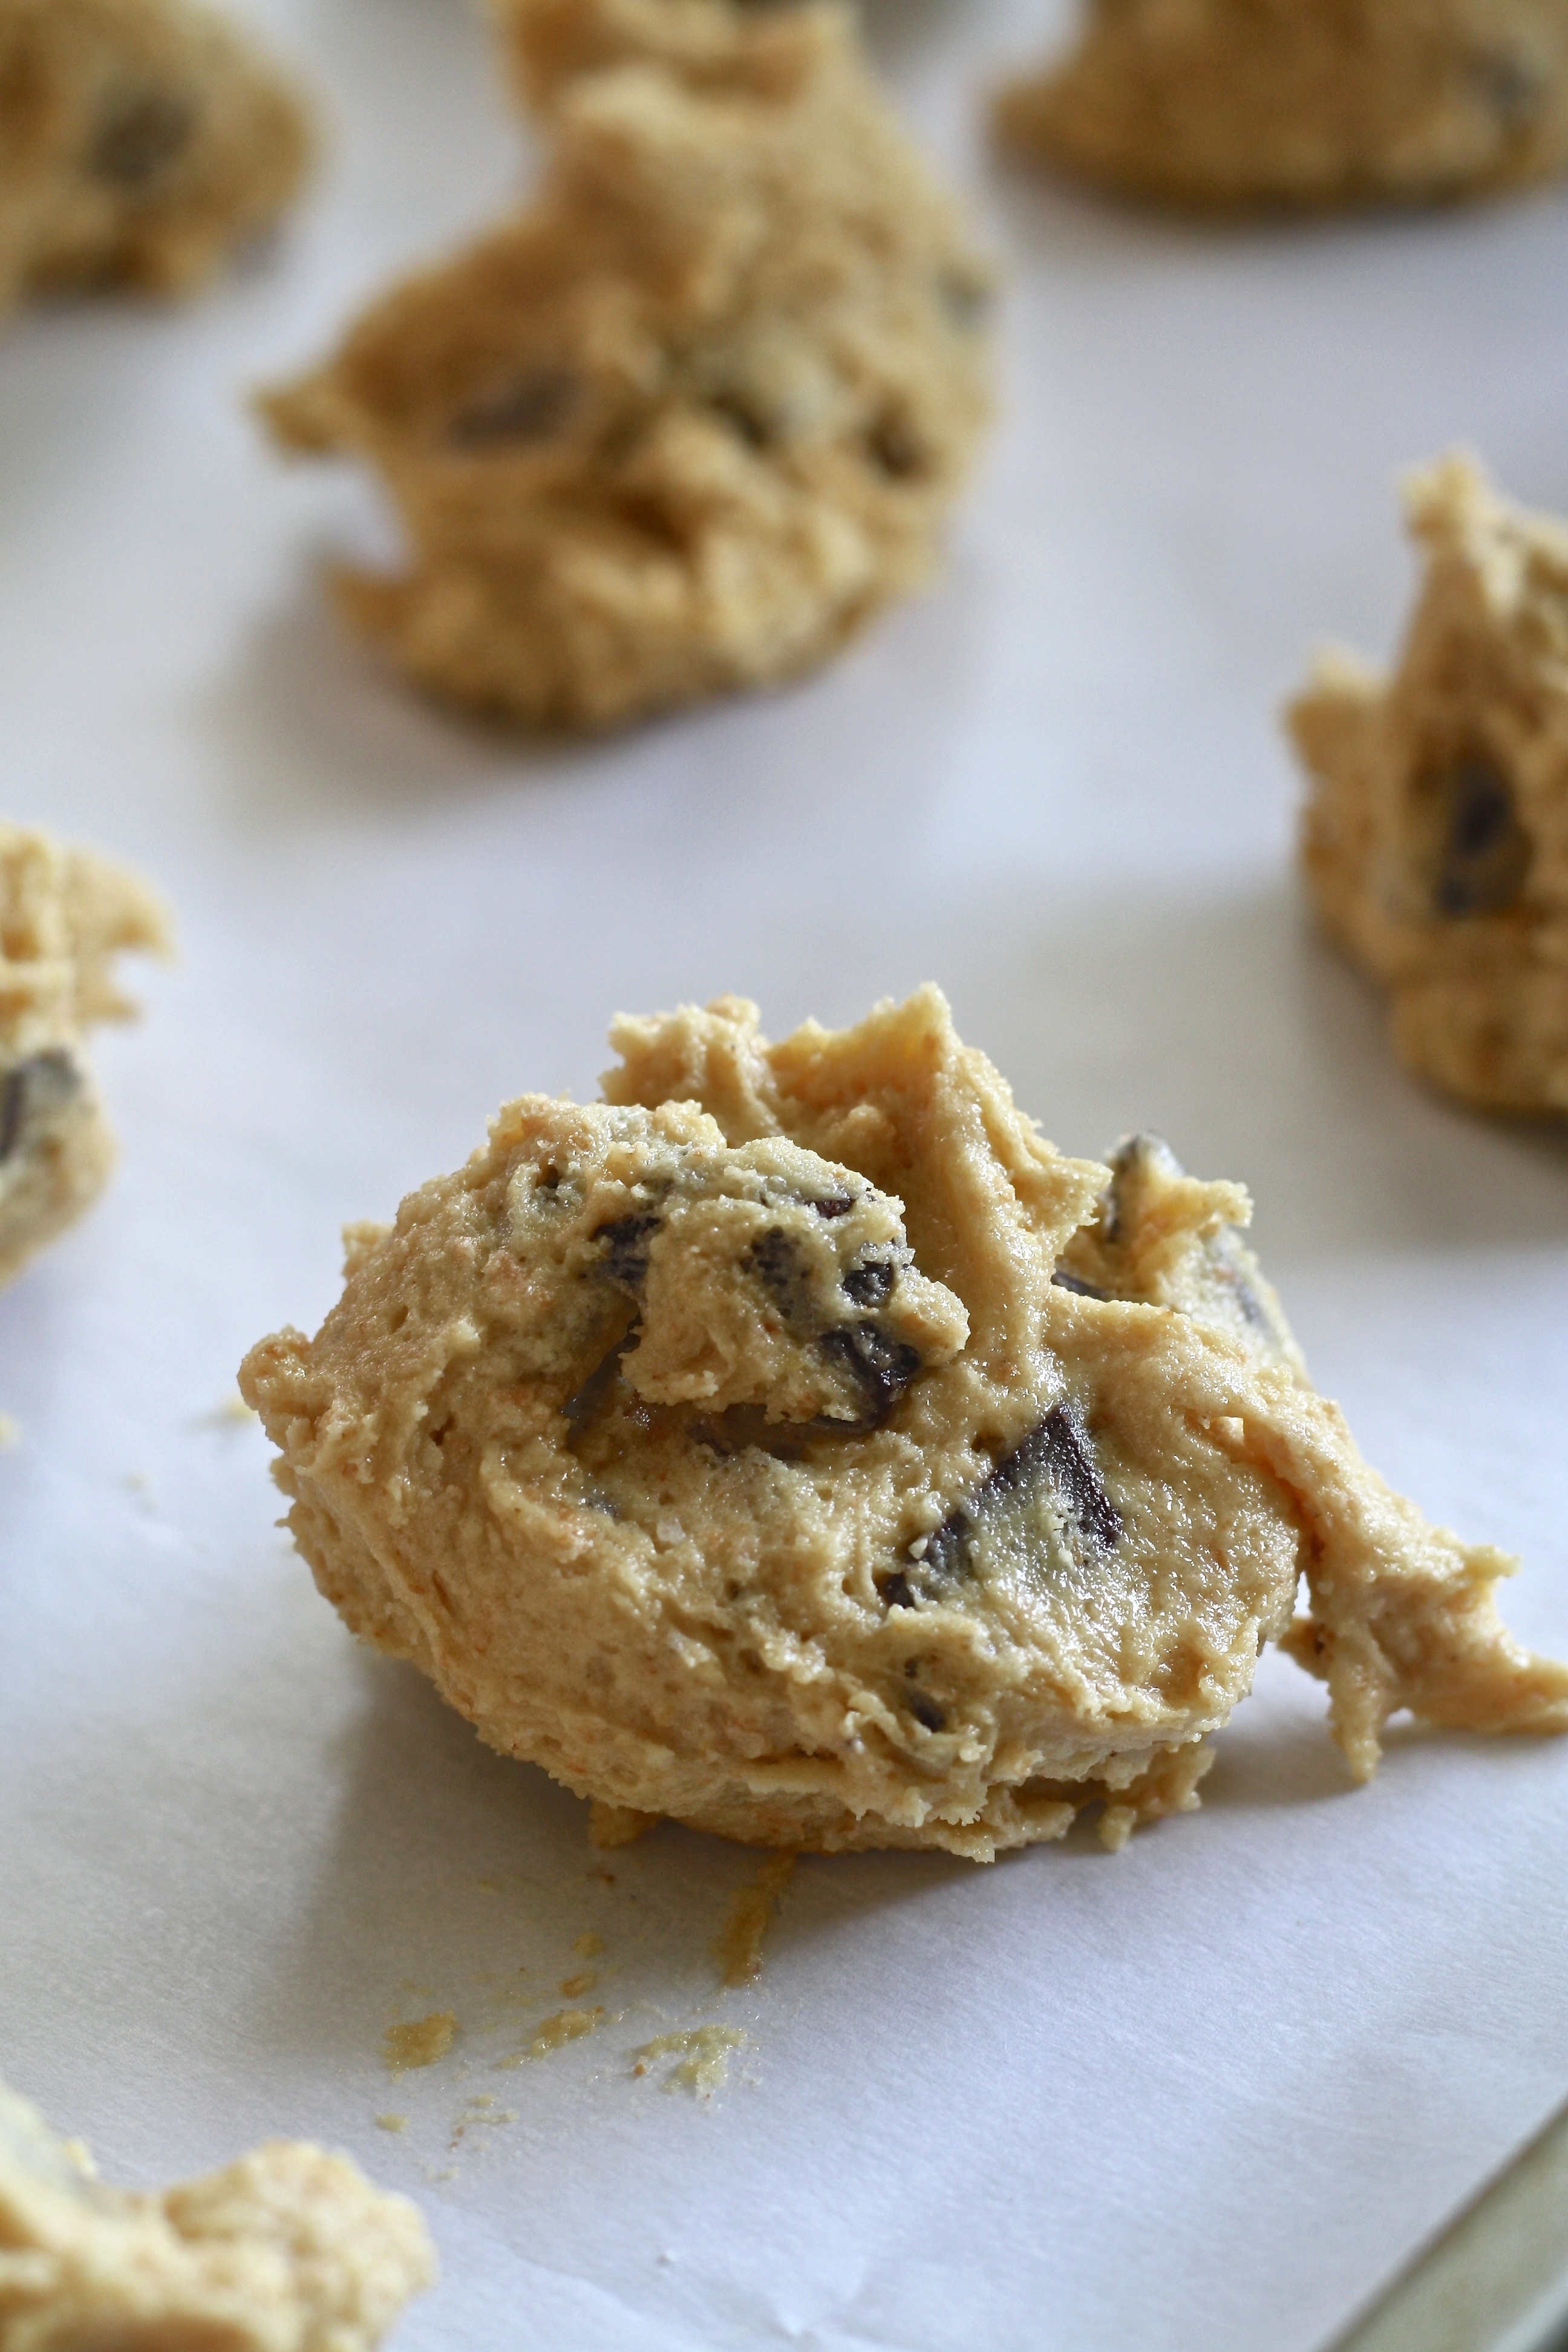
sweet, home, dish, meal, food, cooking, produce, kitchen, breakfast, baking, cookie, dessert, homemade, dough, chocolate chip cookie, chocolate chip, bake, coconut, raw, treat, scone, baked goods, preparing, cookie dough, snack food, cookies and crackers, fried food